Talitha Bateman

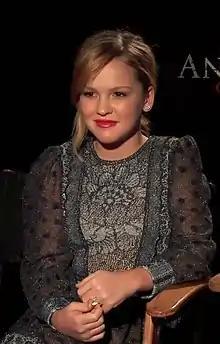
Bateman promoting "" in 2017

Talitha Eliana Bateman (born ) is an American actress. After making her acting debut in a 2013 episode of the sitcom "The Middle", she has starred in the independent drama film "So B. It" (2016), the science fiction film "The 5th Wave" (2016), the supernatural horror film "" (2017), the disaster film "Geostorm" (2017), the thriller film "" (2017), the romantic comedy film "Love, Simon" (2018), and the horror film "Countdown" (2019).